Kyushu Institute of Technology

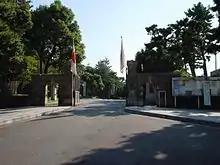
KIT Tobata campus front gate ("Seimon") with the flags out on a national holiday

The university was granted government permission to be founded in 1907 as a private training school for engineers called "Meiji Senmon Gakkō" (Meiji Vocational School), toward the end of the Meiji period. The first campus opened its doors in Tobata in 1909, and the centenary of the university is therefore being celebrated in 2009.